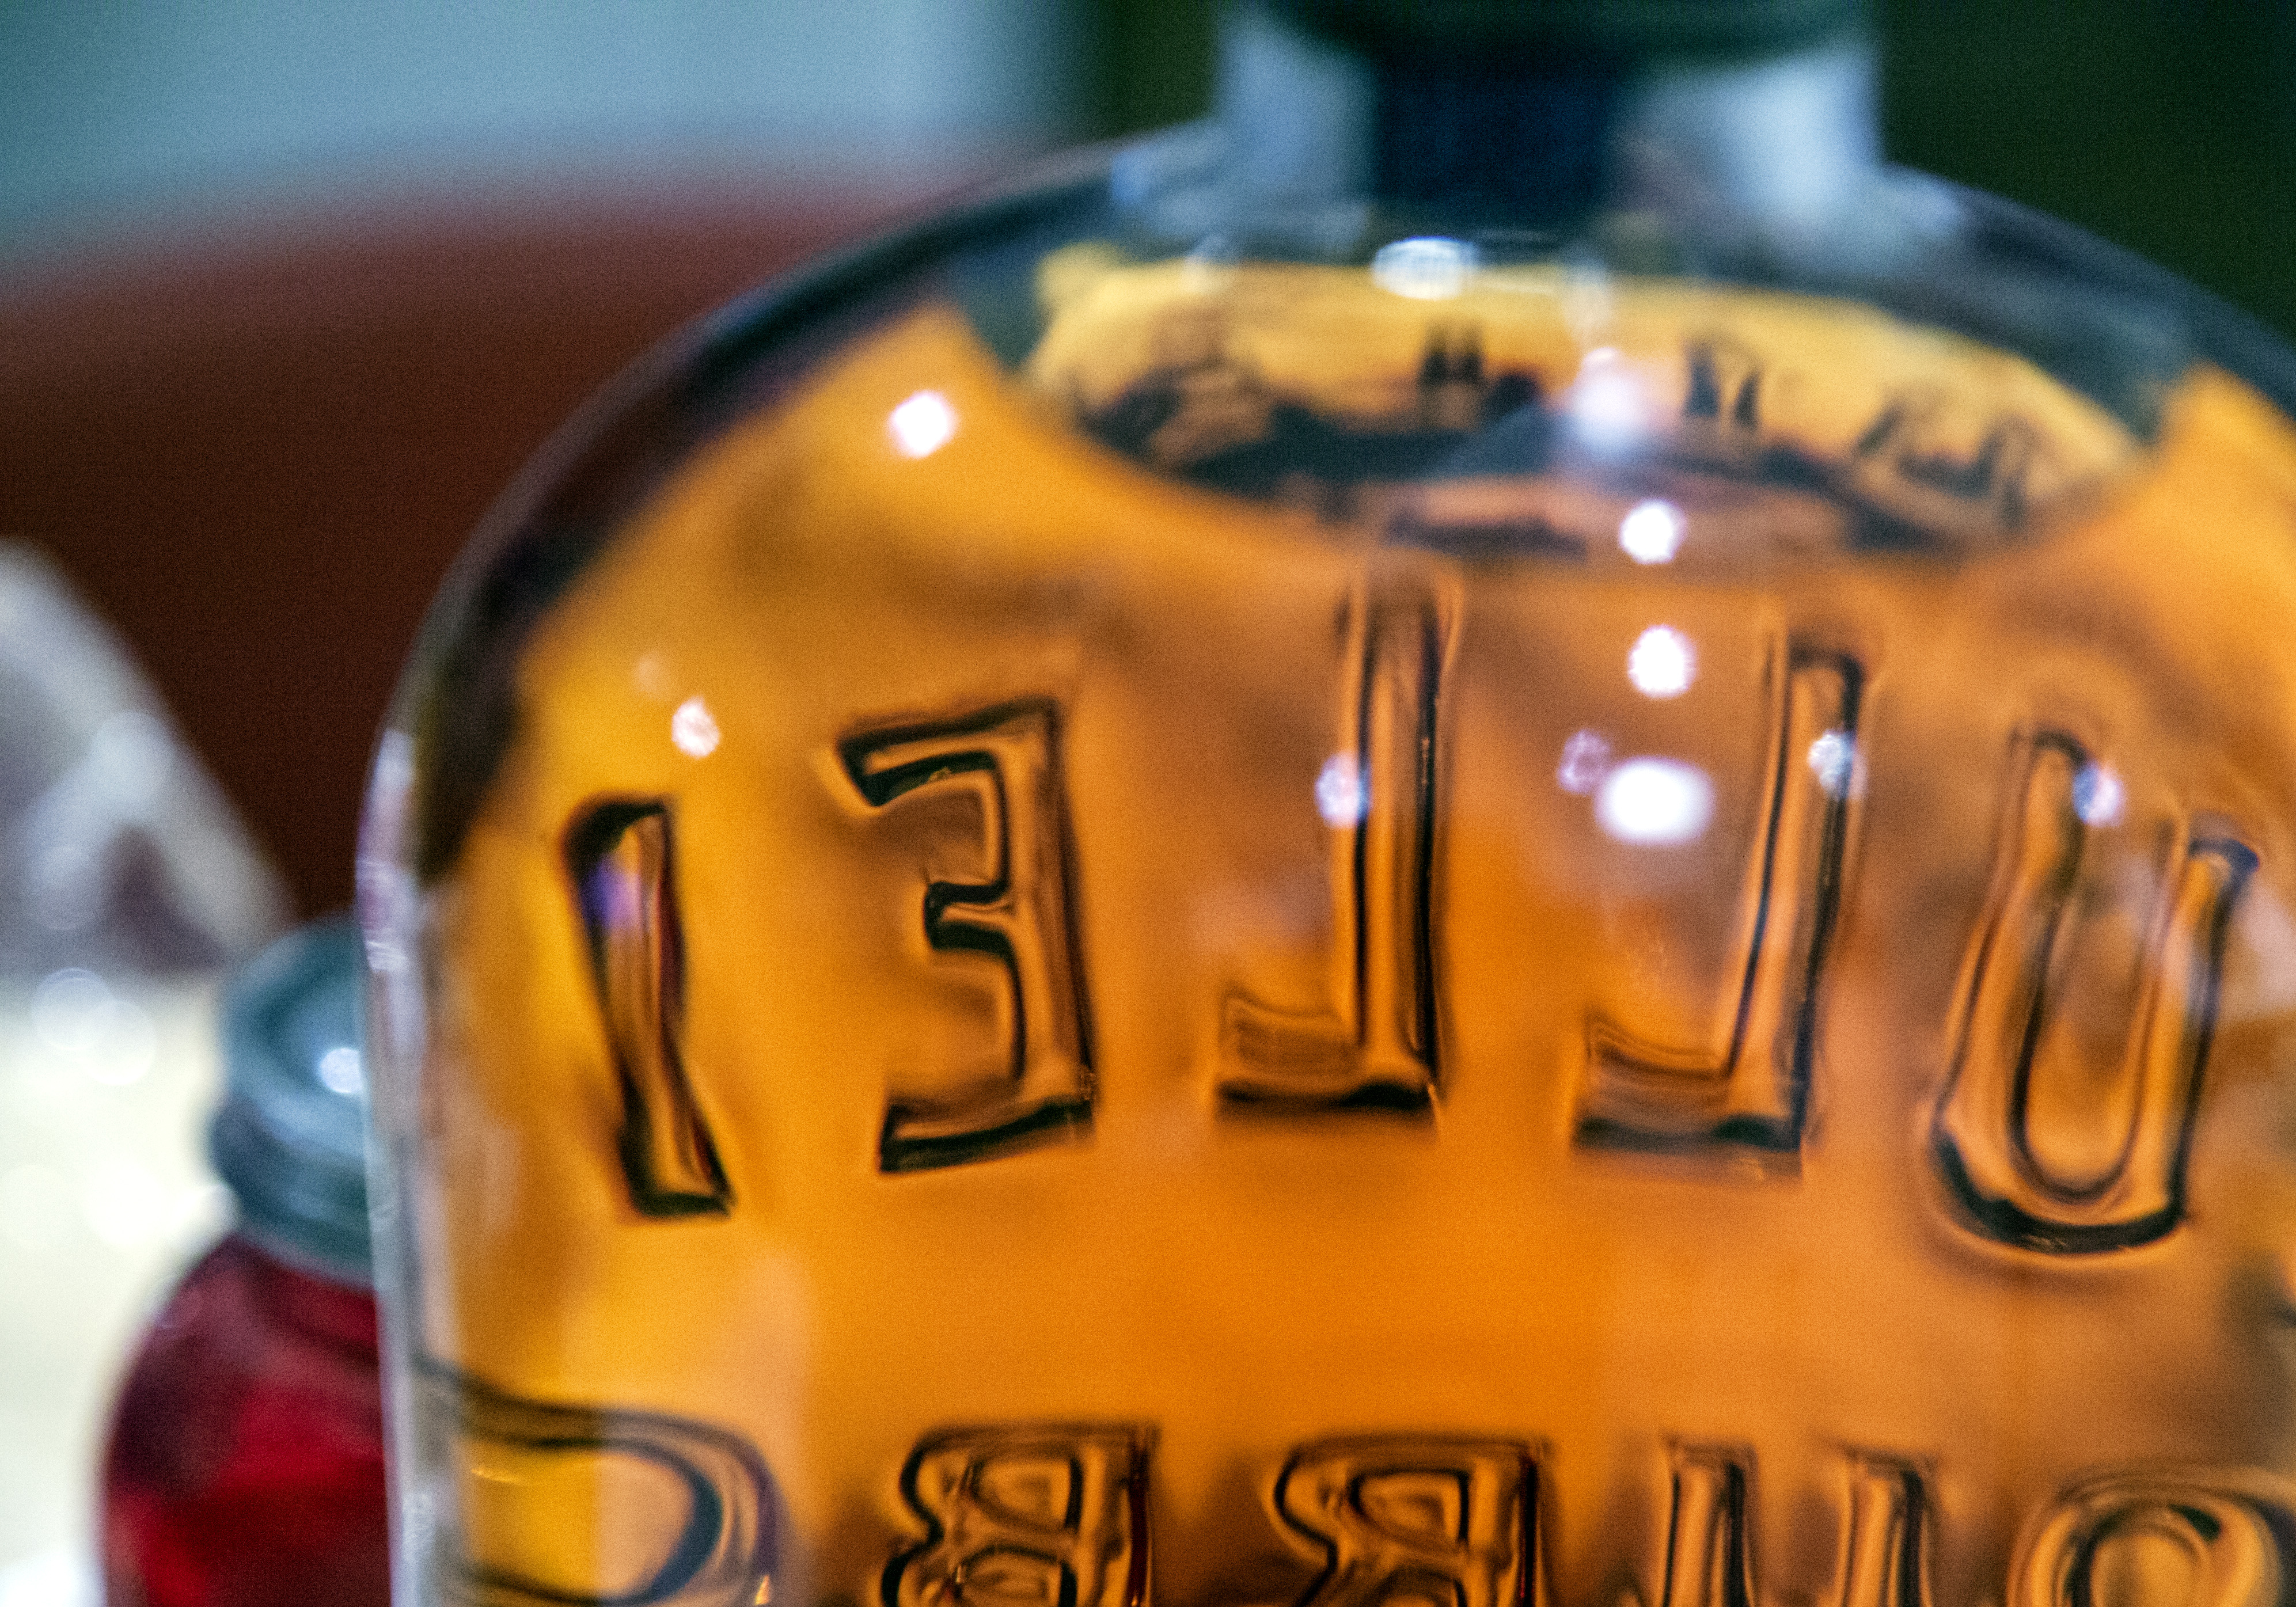
liquid, glass, color, bottle, yellow, marketing, 3652015imstillstanding